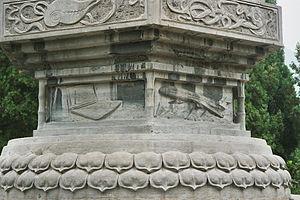
La forêt de Pagodes du Temple Shaolin fait référence à un ensemble de 246 pagodes de pierre et de brique construites dans la province du Henan, en Chine, dès 791 durant la Dynastie Tang et tout au long des dynasties Song, Yuan, Ming, et Qing.